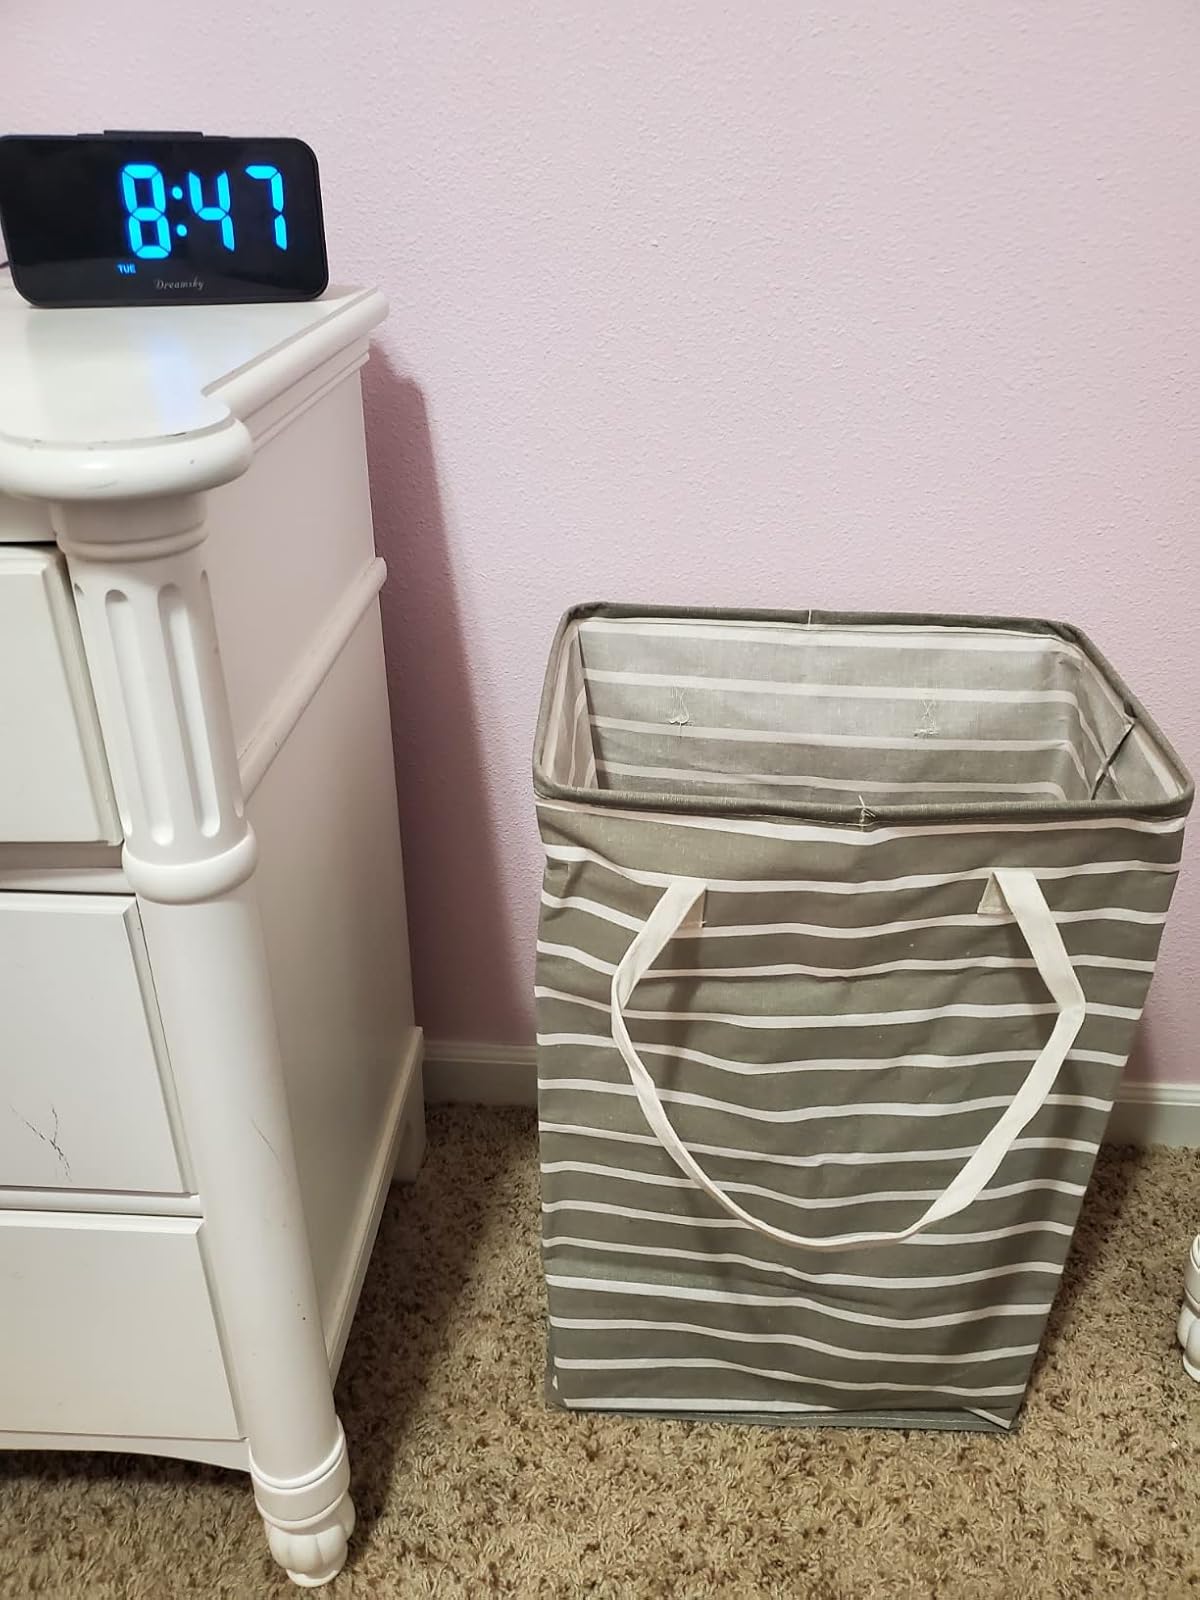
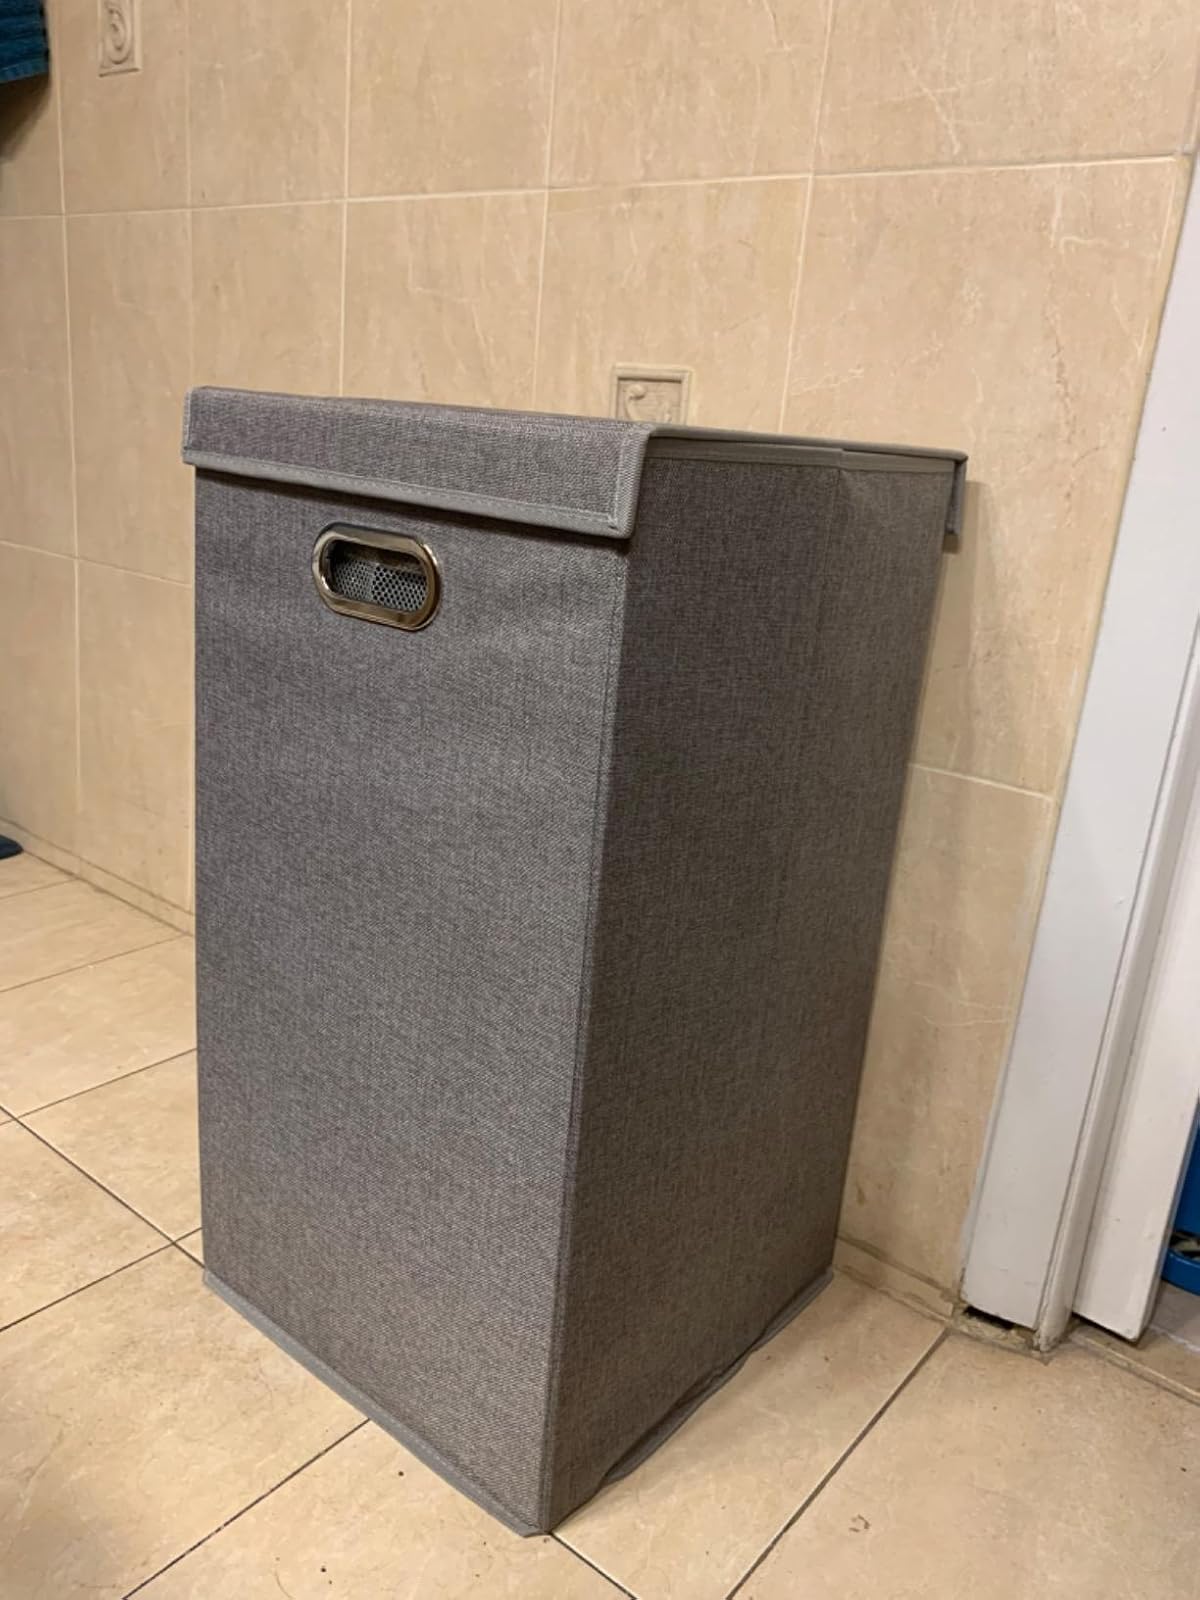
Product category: items_hamper
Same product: no